Finsbury Rifles

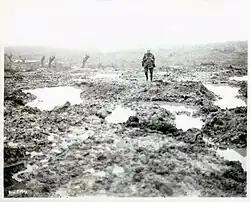
Passchendaele mud

After a period of trench holding near Arras, the 58th Division moved to the Ypres Salient in late August 1917, with 2/11th Battalion being one of the first units going into the line, taking over positions at St Julien. To minimise casualties, the line was held by a series of outposts.